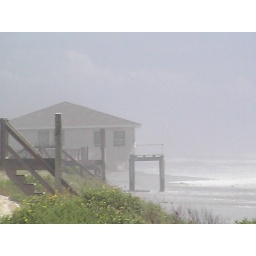
Cabin in front of sand sock near wes's house